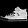
Label: Sneaker